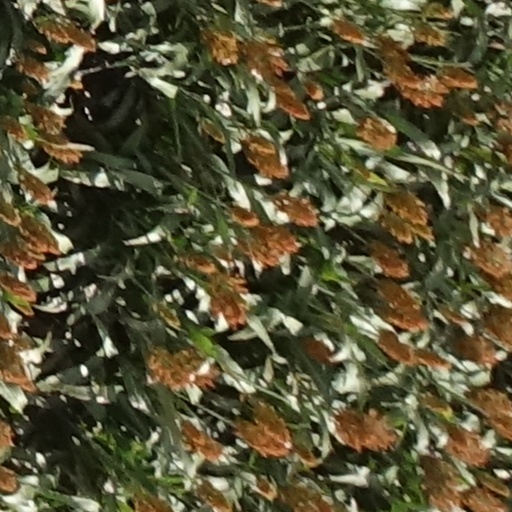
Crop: sorghum